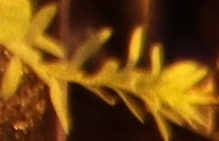
Label: Flax